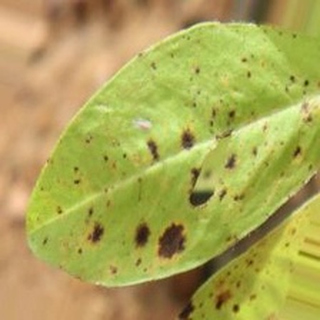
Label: groundnut_late_leaf_spot